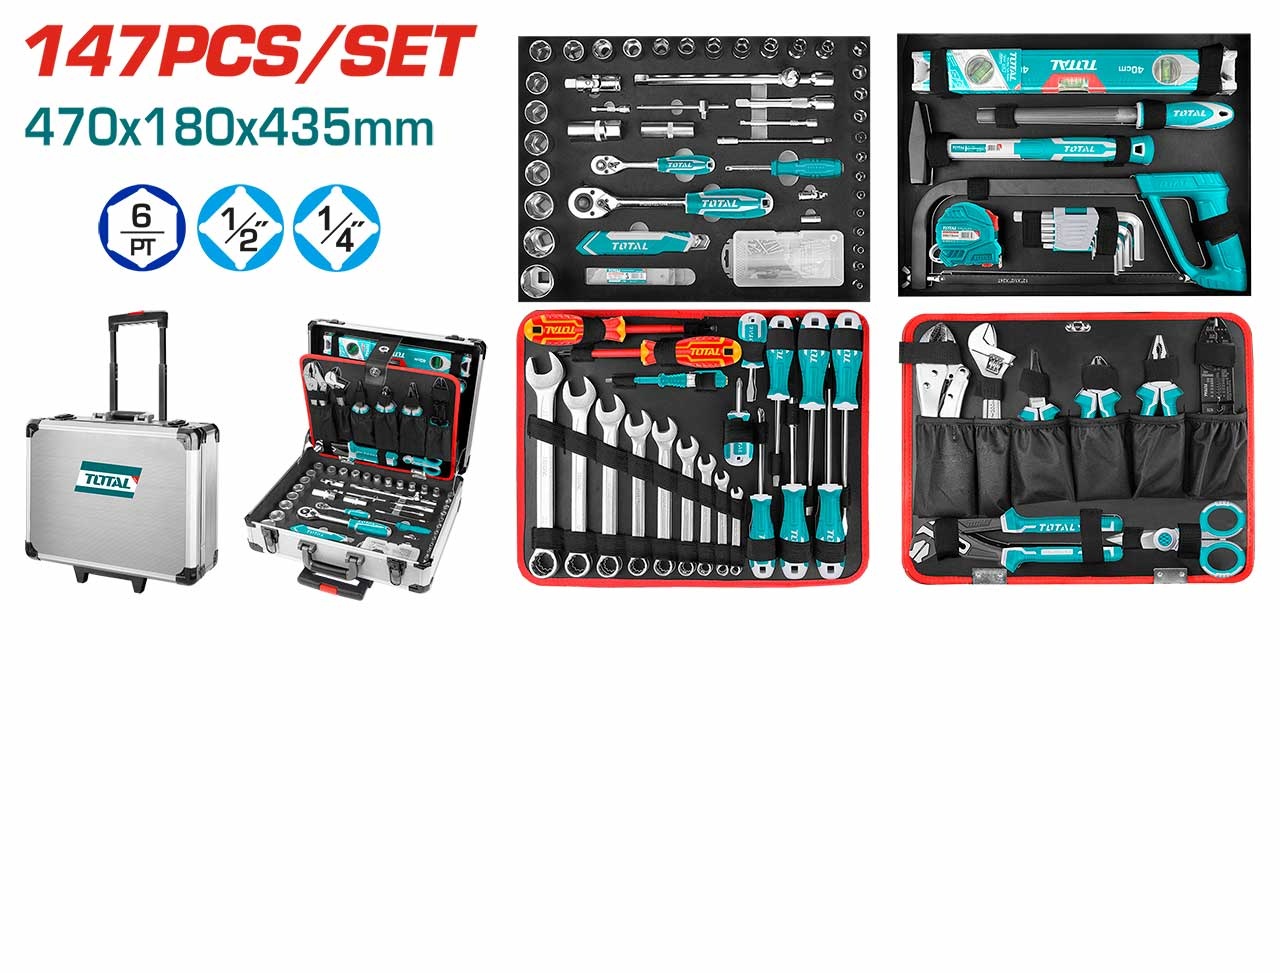
TOTAL 147-Piece Hand Tools Set THKTHP21476
Technical Specifications: Comprehensive tool selection, durable storage case, professional-grade materials. Items Included: Full range of hand tools. 1 pc Combination Pliers (Cr-V), 7" 1 pc Long nose pliers (Cr-V), 6" 1 pc Diagonal cutting pliers (Cr-V), 6" 1 pc Half round steel file, 200mm 1 pc Spirit level, 40cm 1 pc Machinist hammer, 300g 1 pc Hacksaw frame, 300mm 1 pc Steel measuring tape, 5m 1 pc Wire stripper, 8.5" 1 pc Pump pliers, 10" 1 pc Adjustable wrench, 8" 1 pc Curved jaw lock wrench, 10" 1 pc Electrician's scissors, 5.5" 1 pc Insulated Slotted screwdriver, SL5 * 125mm 1 pc Insulated Phillips screwdriver, PH2 * 100mm 1 pc Test pencil 1 pc Magnetic bits holder 1 pc Snap-off blade knife 10 pcs Snap-off blades (replacement) 9 pcs Combination spanner: 6mm, 8mm, 10mm, 12mm, 14mm, 15mm, 17mm, 19mm, 22mm 9 pcs Hex key set: 1.5mm, 2mm, 2.5mm, 3mm, 4mm, 5mm, 6mm, 8mm, 10mm 10 pcs Screwdriver bits (25mm): PH0, PH1, PH2, PH3, PZ0, PZ1, SL3, SL4, SL5, SL6 4 pcs Slotted screwdriver (S2 Steel), 1 pc SL8 * 150mm 1 pc SL6 * 125mm 1 pc SL5 * 100mm 1 pc SL6.5 * 38mm 3 pcs Phillips screwdriver (S2 Steel), 1 pc PH2 * 150mm 1 pc PH1 * 100mm 1 pc PH2 * 38mm 1/2" Drive (25 pcs), 18 pcs 1/2″ Hex sockets: 10mm, 11mm, 12mm, 13mm, 14mm, 15mm, 16mm, 17mm, 18mm, 19mm, 20mm, 21mm, 22mm, 23mm, 24mm, 27mm, 30mm, 32mm 1 pc 1/2" ratchet wrench, 45T 1 pc Three way adaptor: 1/2″ to 3/8″ 1 pc 1/2″ Dr. Universal joint 2 pcs Dr. Spark plug sockets: 16mm, 21mm 2 pcs 1/2″ Extension bars: 125mm (5″), 250mm (10″) 1/4" Drive (21 pcs), 13 pcs 1/4″ Hex sockets: 4mm, 4.5mm, 5mm, 5.5mm, 6mm, 7mm, 8mm, 9mm, 10mm, 11mm, 12mm, 13mm, 14mm 1 pc 1/4" ratchet wrench, 45T 1 pc 1/4" Spinner handle, 150mm 1 pc 1/4″ Dr. Universal joint 2 pcs 1/4″ Extension bars: 50mm (2″), 100mm (4″) 1 pc 1/4″ Flexible extension bar: 150mm (6″) 1 pc 1/4" Magnetic shank 1 pc 1/4" Bit holder Screws (36 pcs), 8 pcs Fiberboard screw, 2.5mm 8 pcs Fiberboard screw, 5mm 10 pcs Self tapping screw, 2.5mm 10 pcs Self tapping screw, 5mm 1 pc Aluminium suitcase with pullout handle Packed by Aluminum box + Carton box
Brand: Total
Category: Hardware > Tools > Tool Sets > Hand Tool Sets > General Purpose Sets